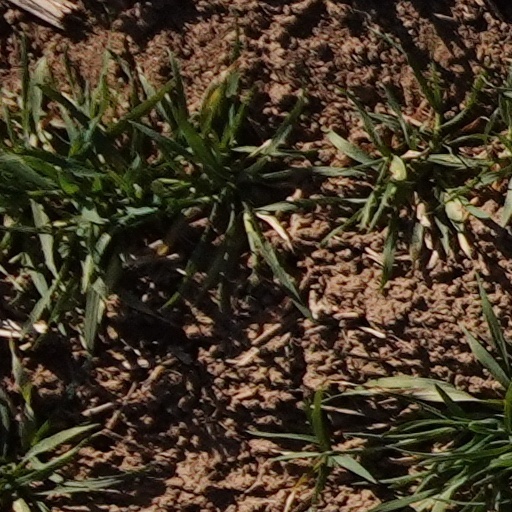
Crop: wheat